Johnny Ashcroft

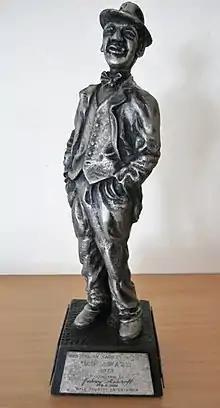
Johnny Ashcroft's 'Mo' Award for excellence in entertaining

That same year, Ashcroft recorded his fourth hit – an American pop song, Clint Holmes's "Playground In My Mind", which made No. 1 on general charts.